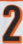
Number: 2